Nik Stauskas

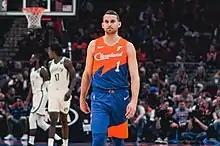
Stauskas with the Cavaliers in 2019

On February 4, 2019, Stauskas was traded to the Cleveland Cavaliers along with Wade Baldwin IV and two second-round picks for Rodney Hood. Three days later, he was acquired by the Houston Rockets in a three-team trade that involved the Cavaliers and Sacramento Kings. Hours later, he was traded again, this time to the Indiana Pacers alongside Baldwin, a 2021 second-round draft pick and the rights to Maarty Leunen, in exchange for cash considerations. He was waived by the Pacers on February 8. On February 11, Stauskas signed with the Cavaliers.